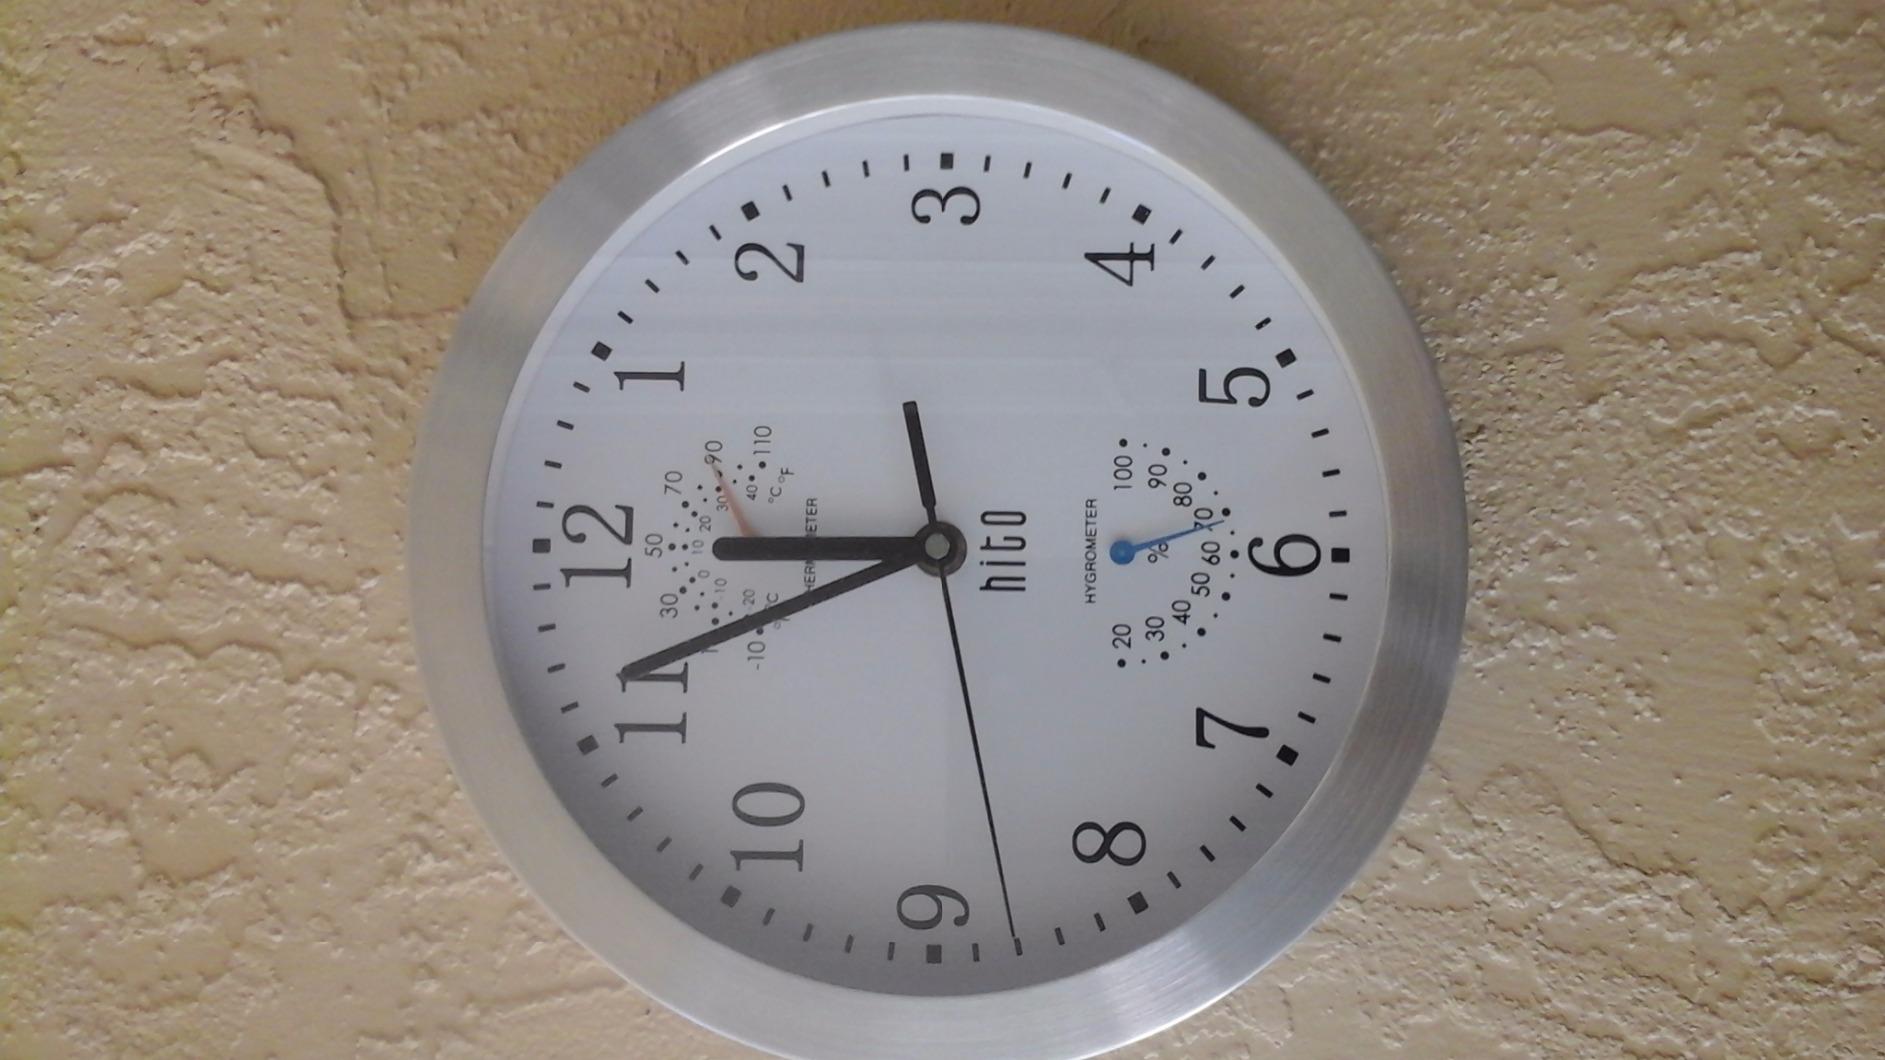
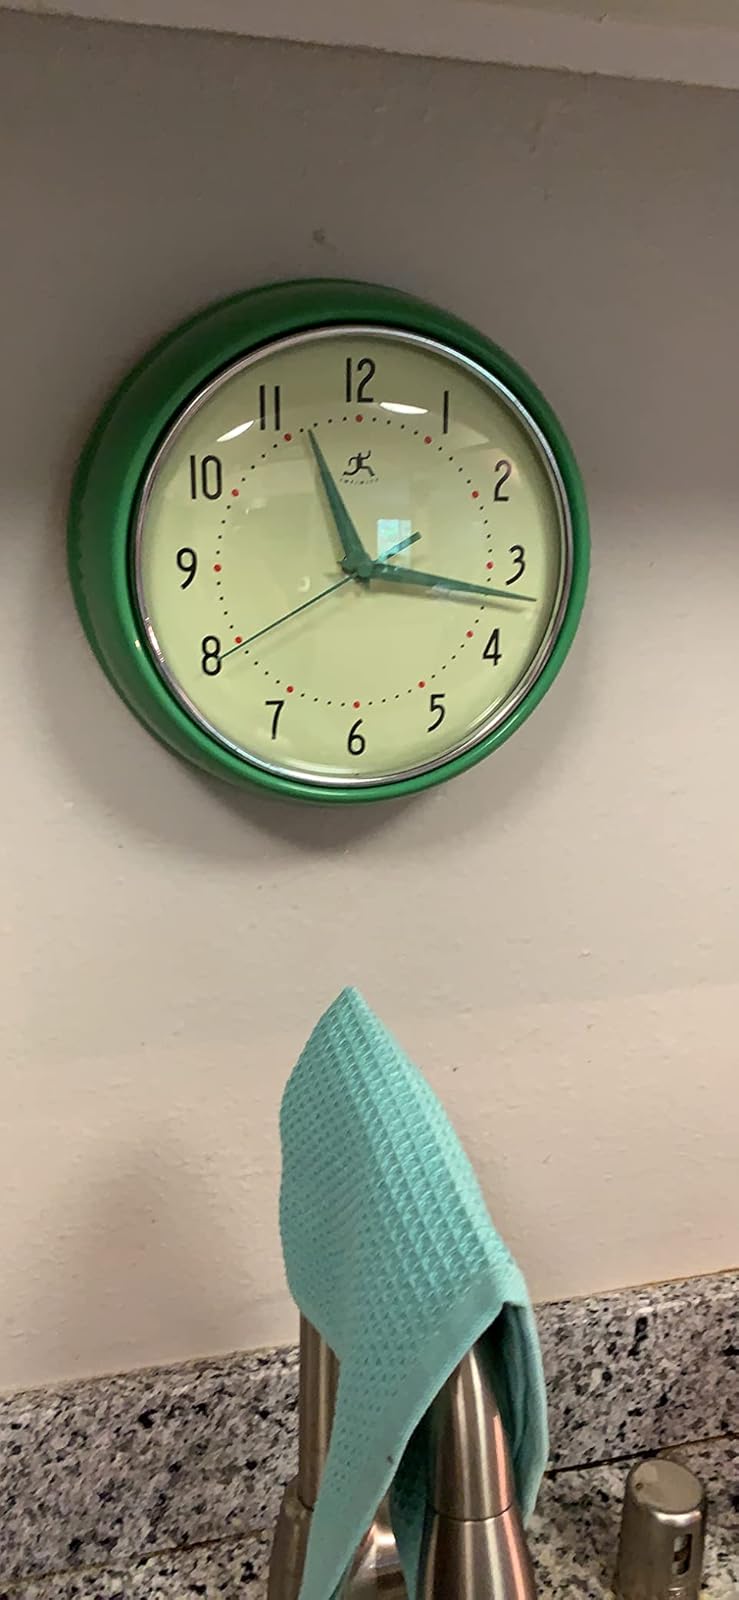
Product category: clock
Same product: no